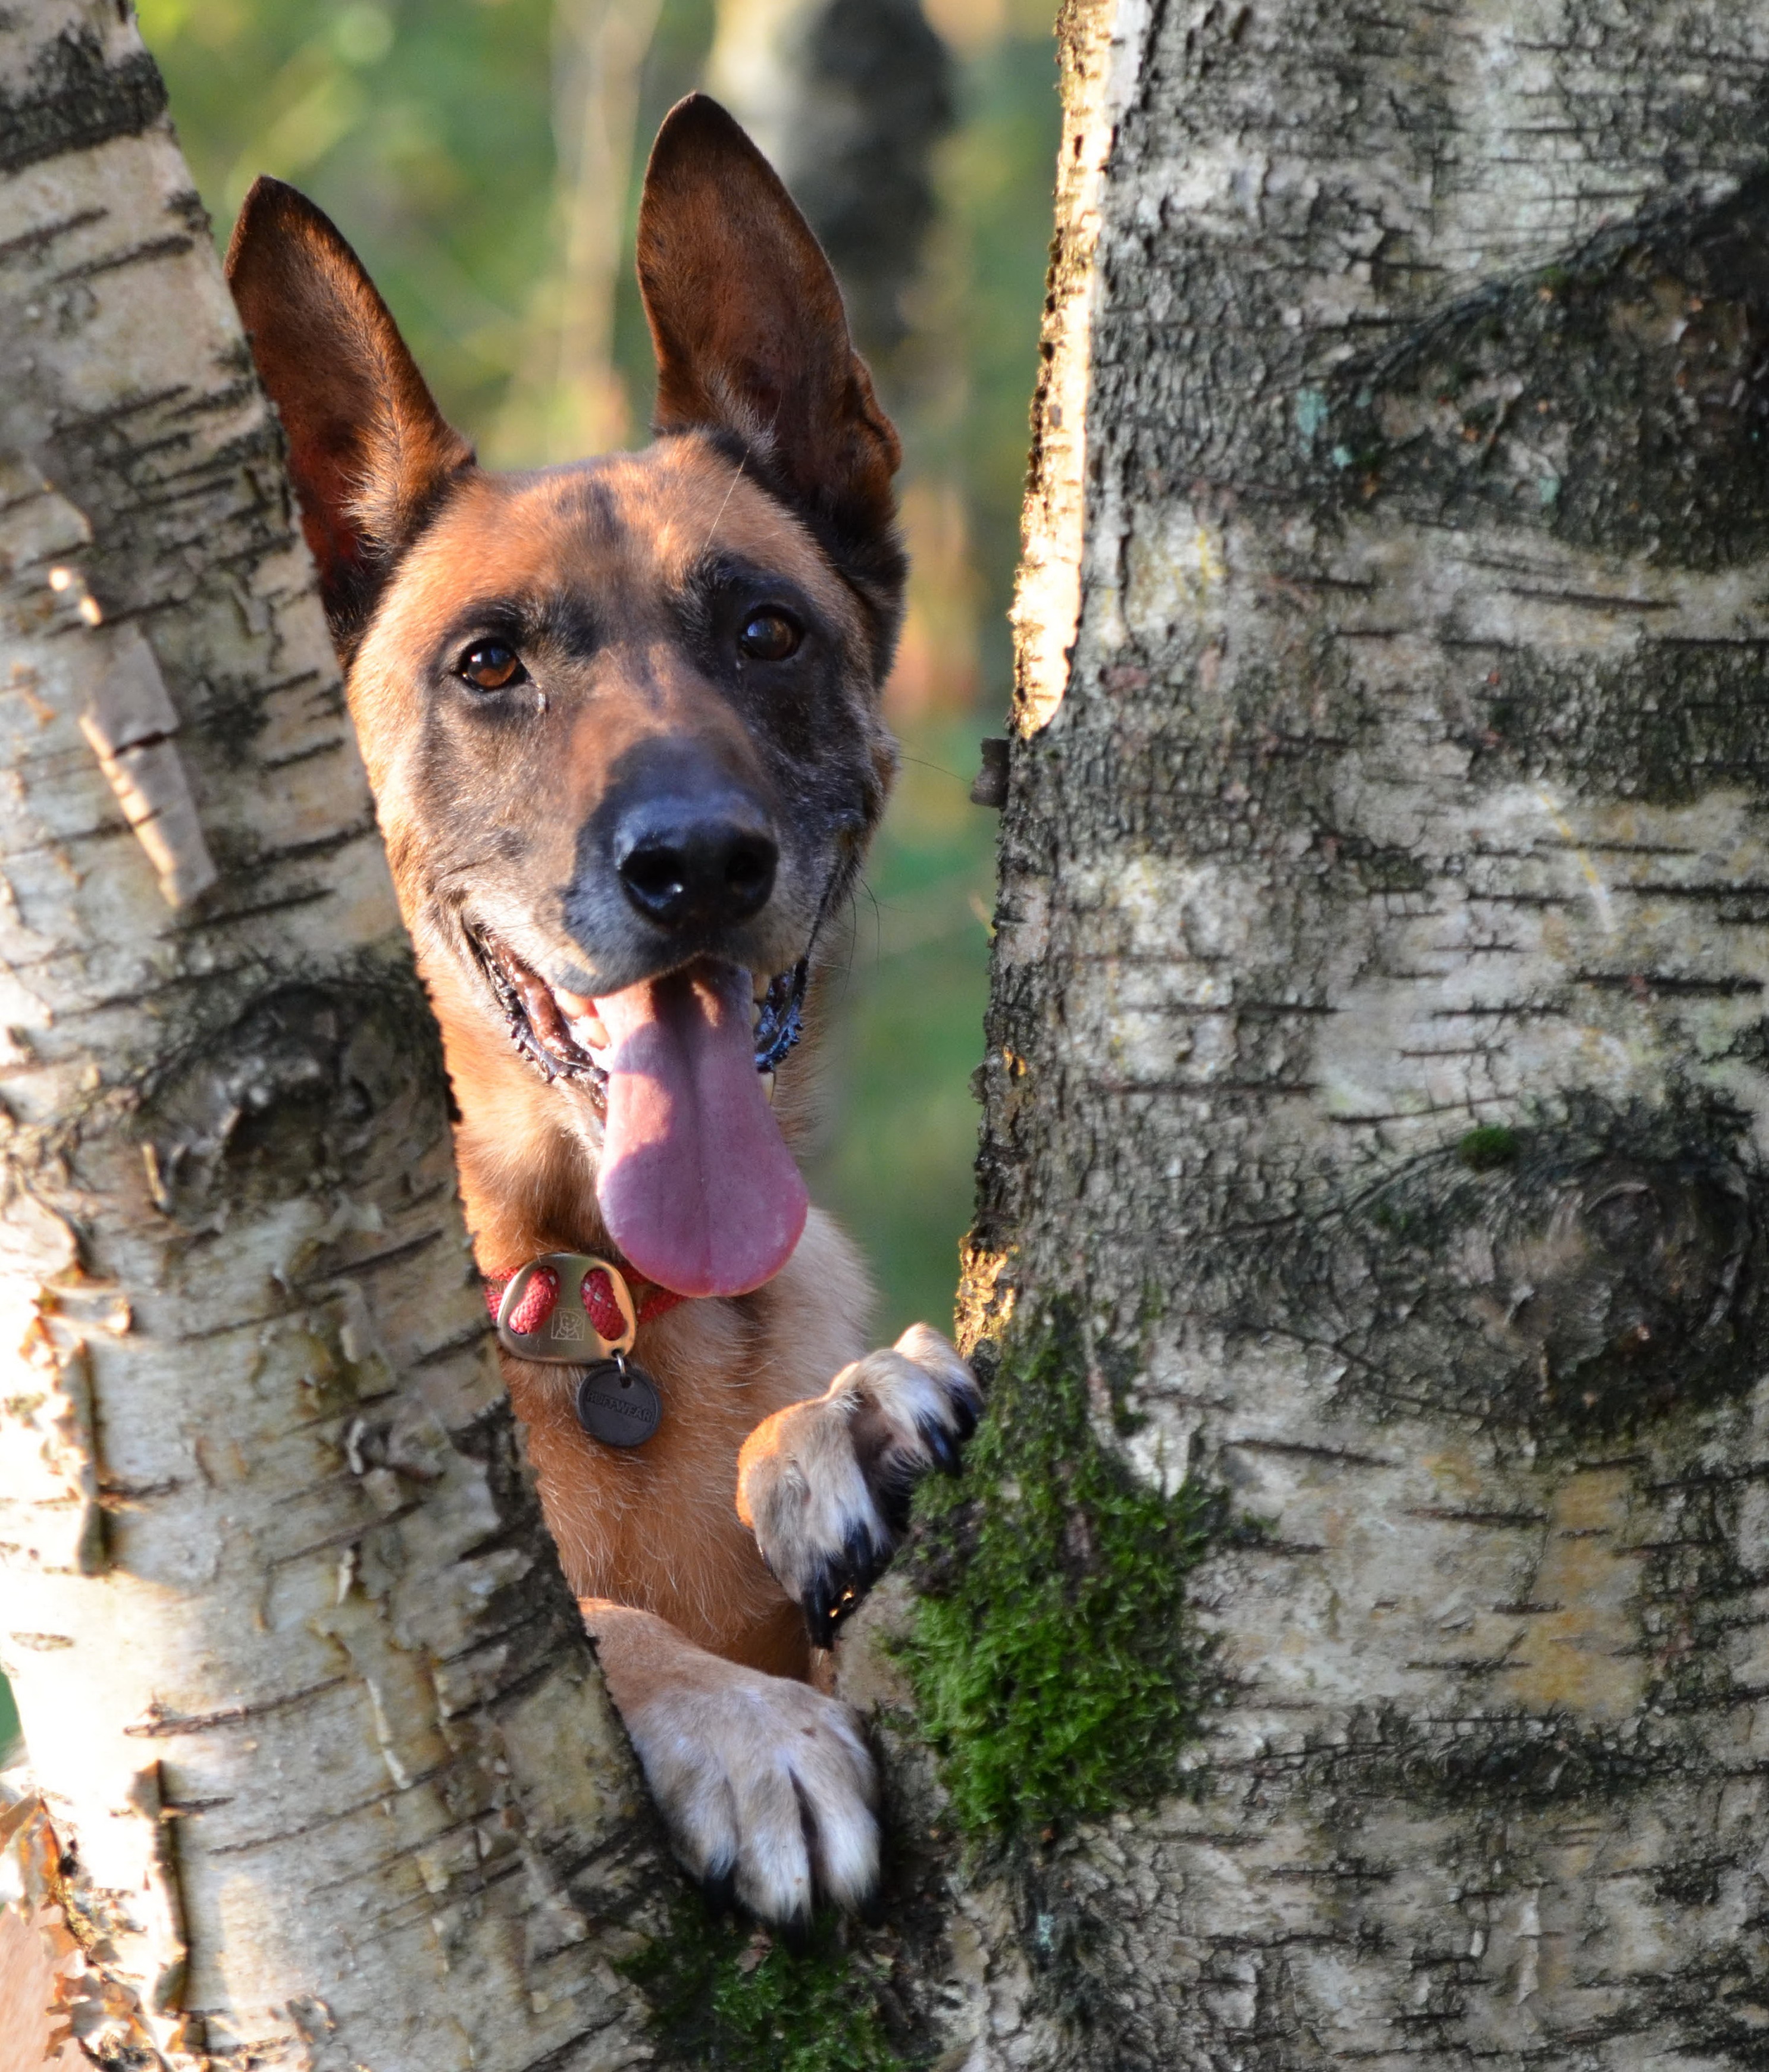
sunlight, dog, log, birch, mammal, vertebrate, dog breed, malinois, street dog, dog like mammal, german shepherd dog